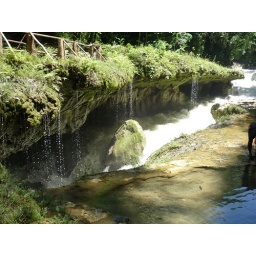
Where the river goes from above ground to below ground.